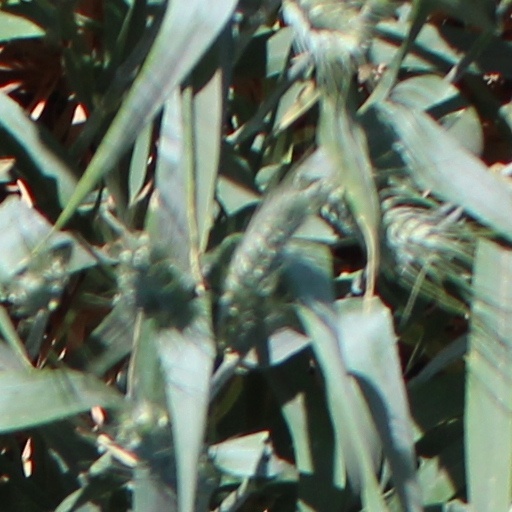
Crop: wheat